Water conflict

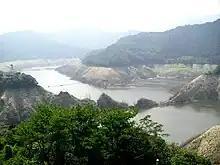
Due to record low rainfall in Summer 2005, the reservoir behind Sameura Dam runs low. The reservoir supplies water to Takamatsu, Shikoku Island, Japan.

In 1948, India and Pakistan had a dispute over the sharing of water rights to the Indus River and its tributaries. An agreement was reached after five weeks and the dispute was followed by the signing of the Indus Waters Treaty in 1960.